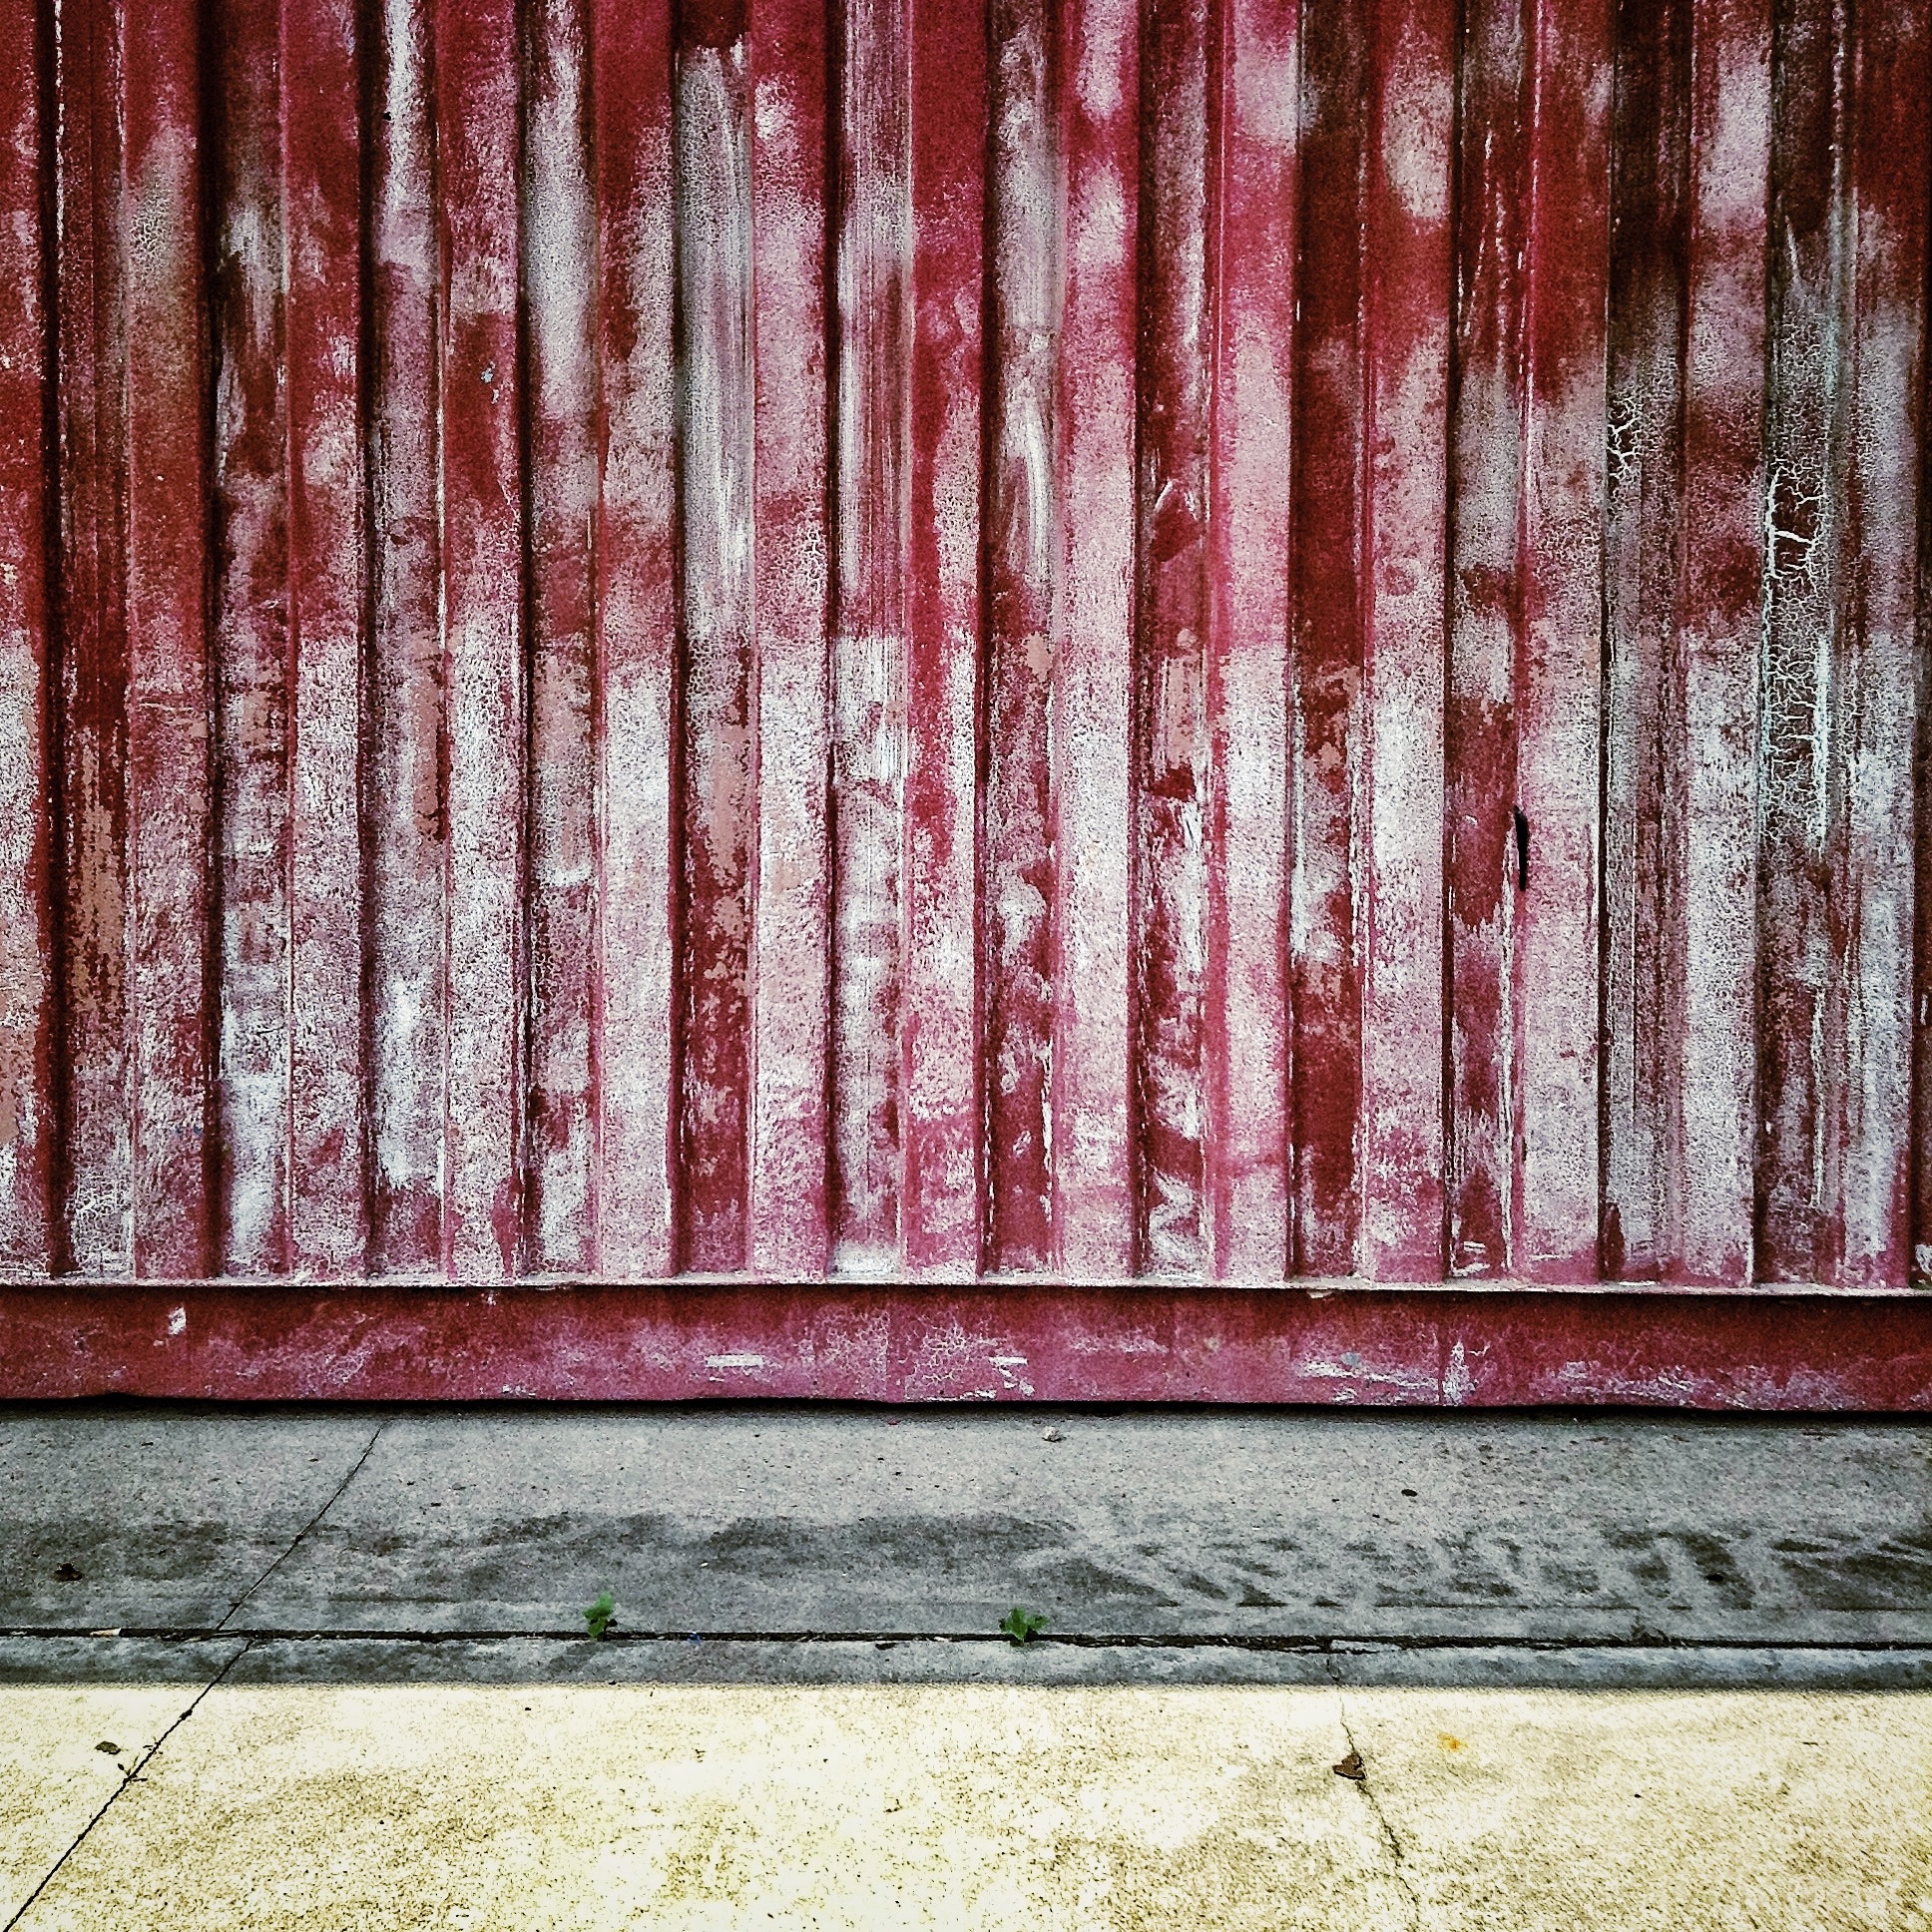
wood, texture, floor, window, wall, line, red, color, brick, material, interior design, design, shape, flooring, window covering, window treatment